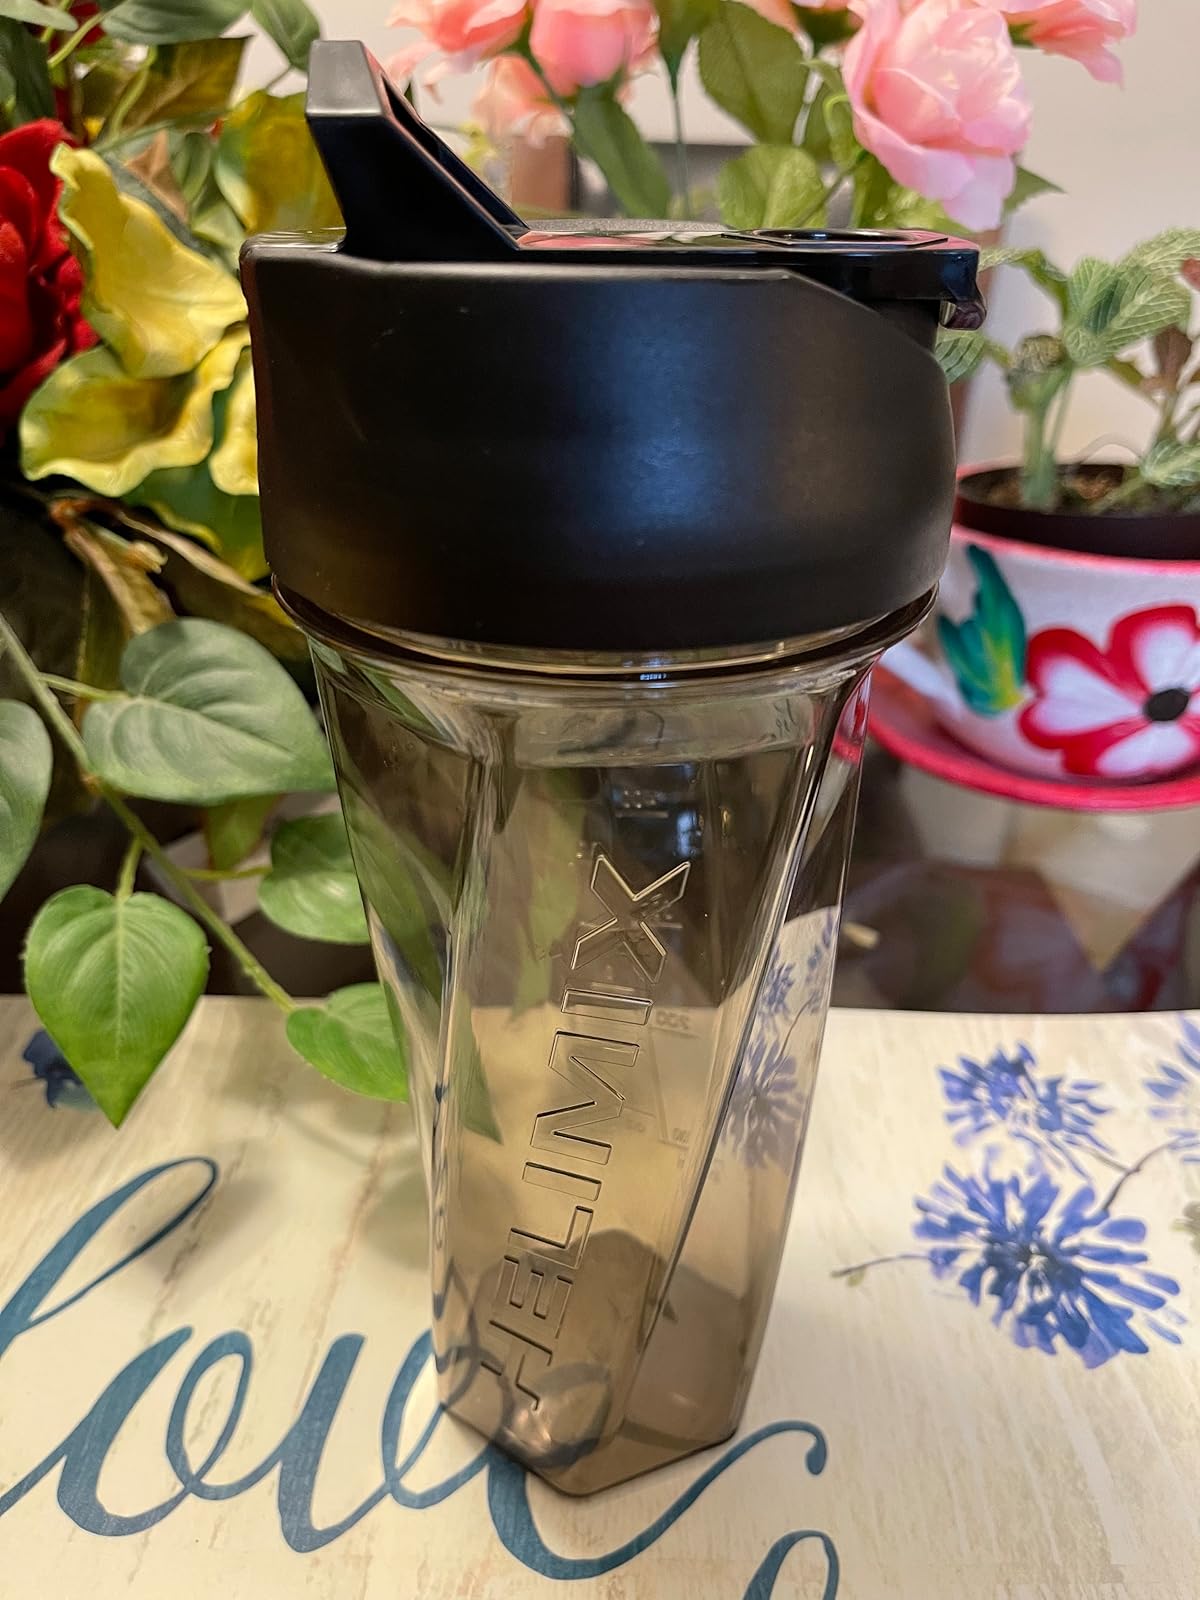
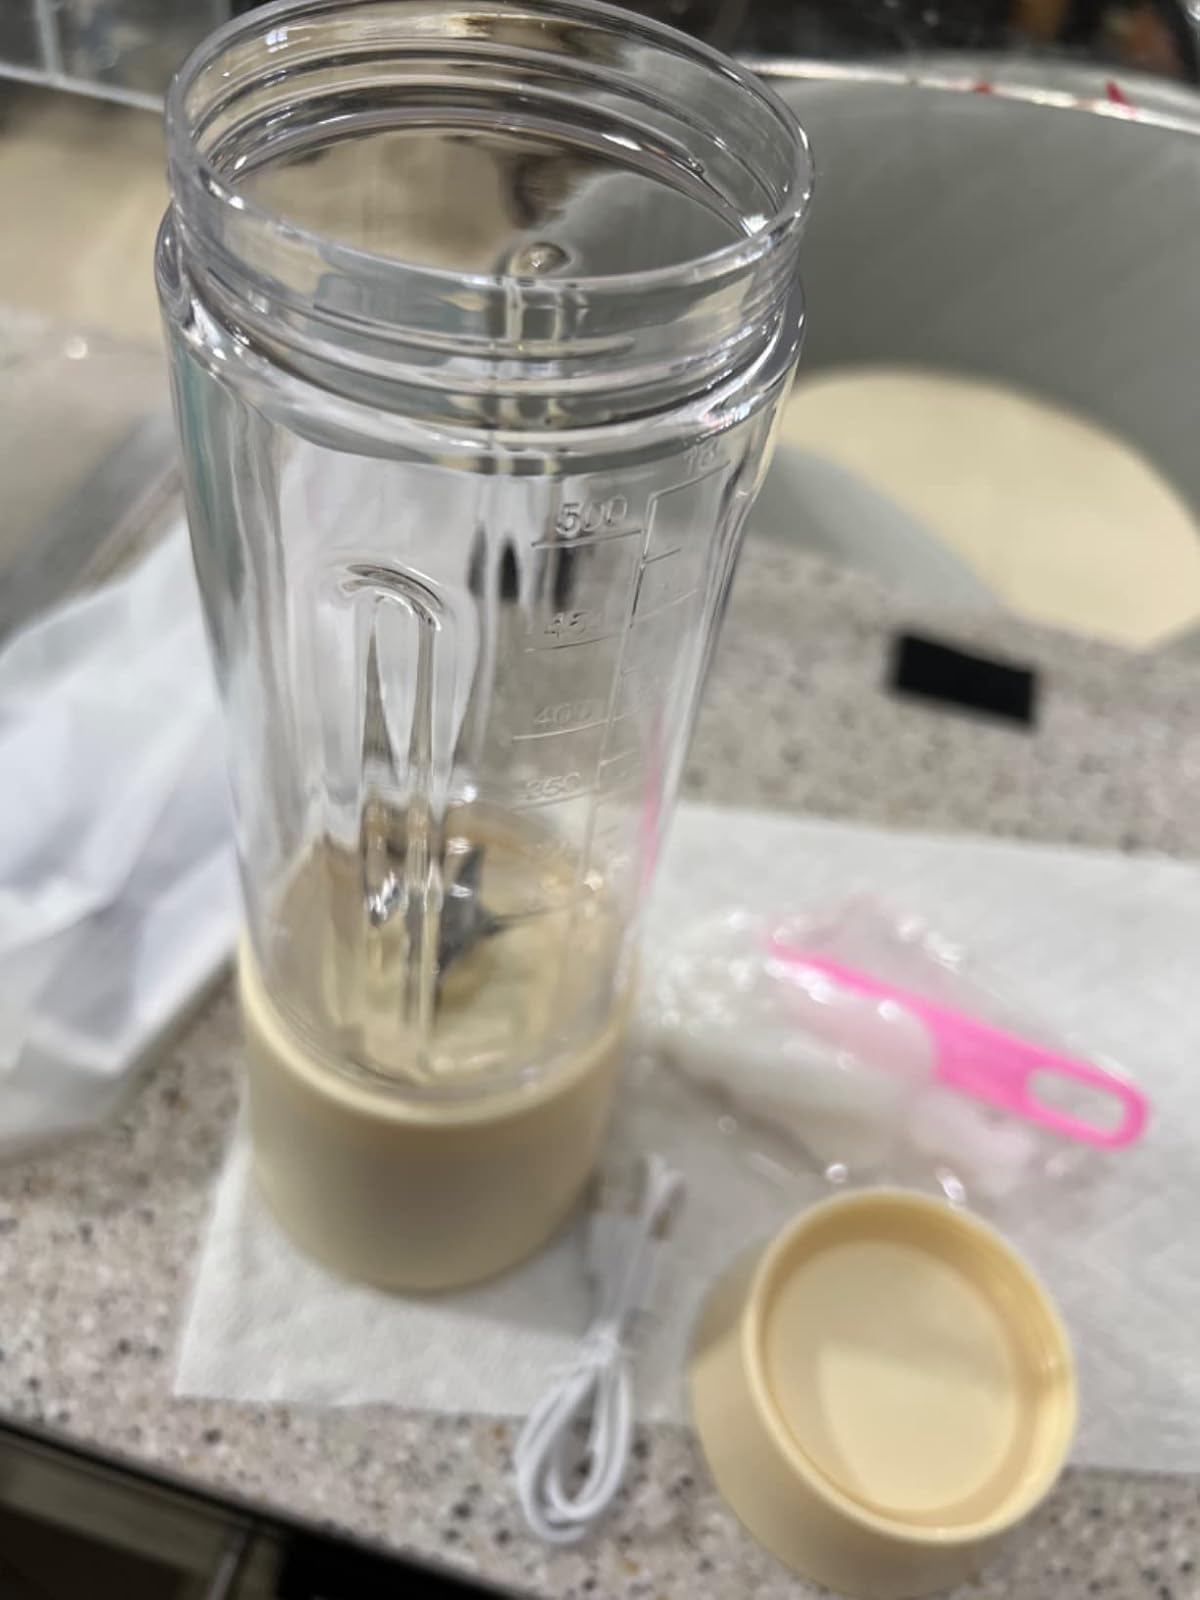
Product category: items_blender
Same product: no